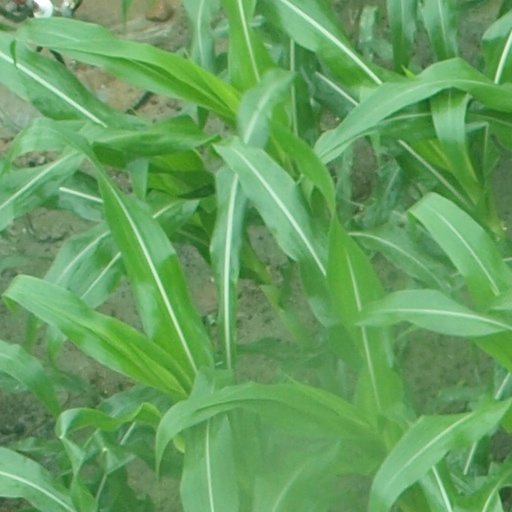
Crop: maize; corn